Cassipora

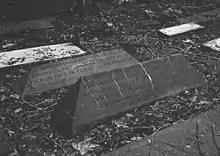
Gravestones at Cassipora

In 1671, a synagogue was built in Cassipora, however all traces of the building have disappeared, and only the graves remain. Together with Jodensavanne, the cemetery is on the tentative list for the Unesco World Heritage List since 1998. During World War II, the Jodensavanne internment camp was established to intern political prisoners from the Dutch East Indies. One of the tasks of the prisoners was clearing the forest, and repairing the graves at Cassipora. The cemetery contains several hundred graves, and the oldest dates from 1667.